Fukushima Prefecture

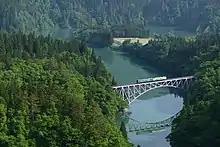
JR Tadami Line

Fruits. Fukushima is known as a "Fruit Kingdom" because of its many seasonal fruits, and the fact that there is fruit being harvested every month of the year. While peaches are the most famous, the prefecture also produces large quantities of cherries, nashi (Japanese pears), grapes, persimmons, and apples.